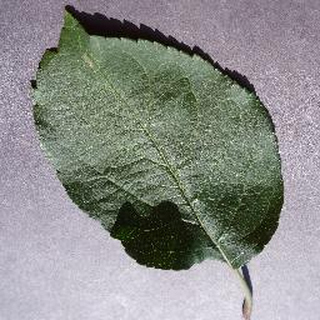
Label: healthy_apple